Freedom of education

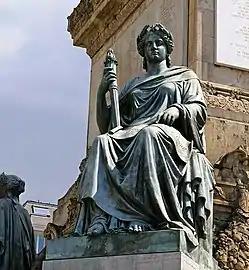
Nineenth century allegorical statue of the Congress Column, Belgium depicting Freedom of Education

Freedom of education is the right for parents to have their children educated in accordance with their religious and other views, allowing groups to be able to educate children without being impeded by the nation state.